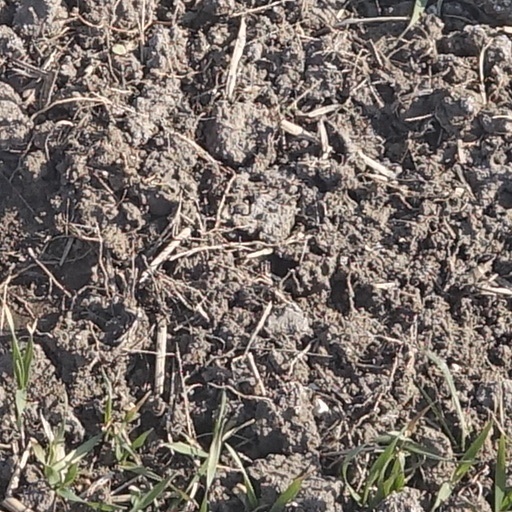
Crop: wheat